Marcelo Gallardo

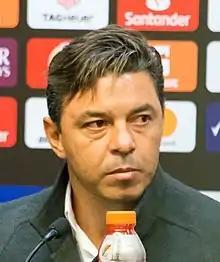
Gallardo in 2019

Marcelo Daniel Gallardo (born 18 January 1976) is an Argentine football manager and former professional player who is the current head coach of River Plate. During his playing career, Gallardo was an attacking midfielder and playmaker. He was regarded for his vision, technique, class, dribbling and especially his defence-splitting passing.